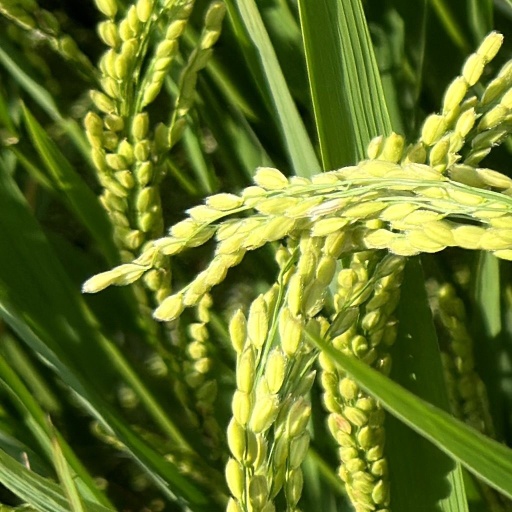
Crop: rice